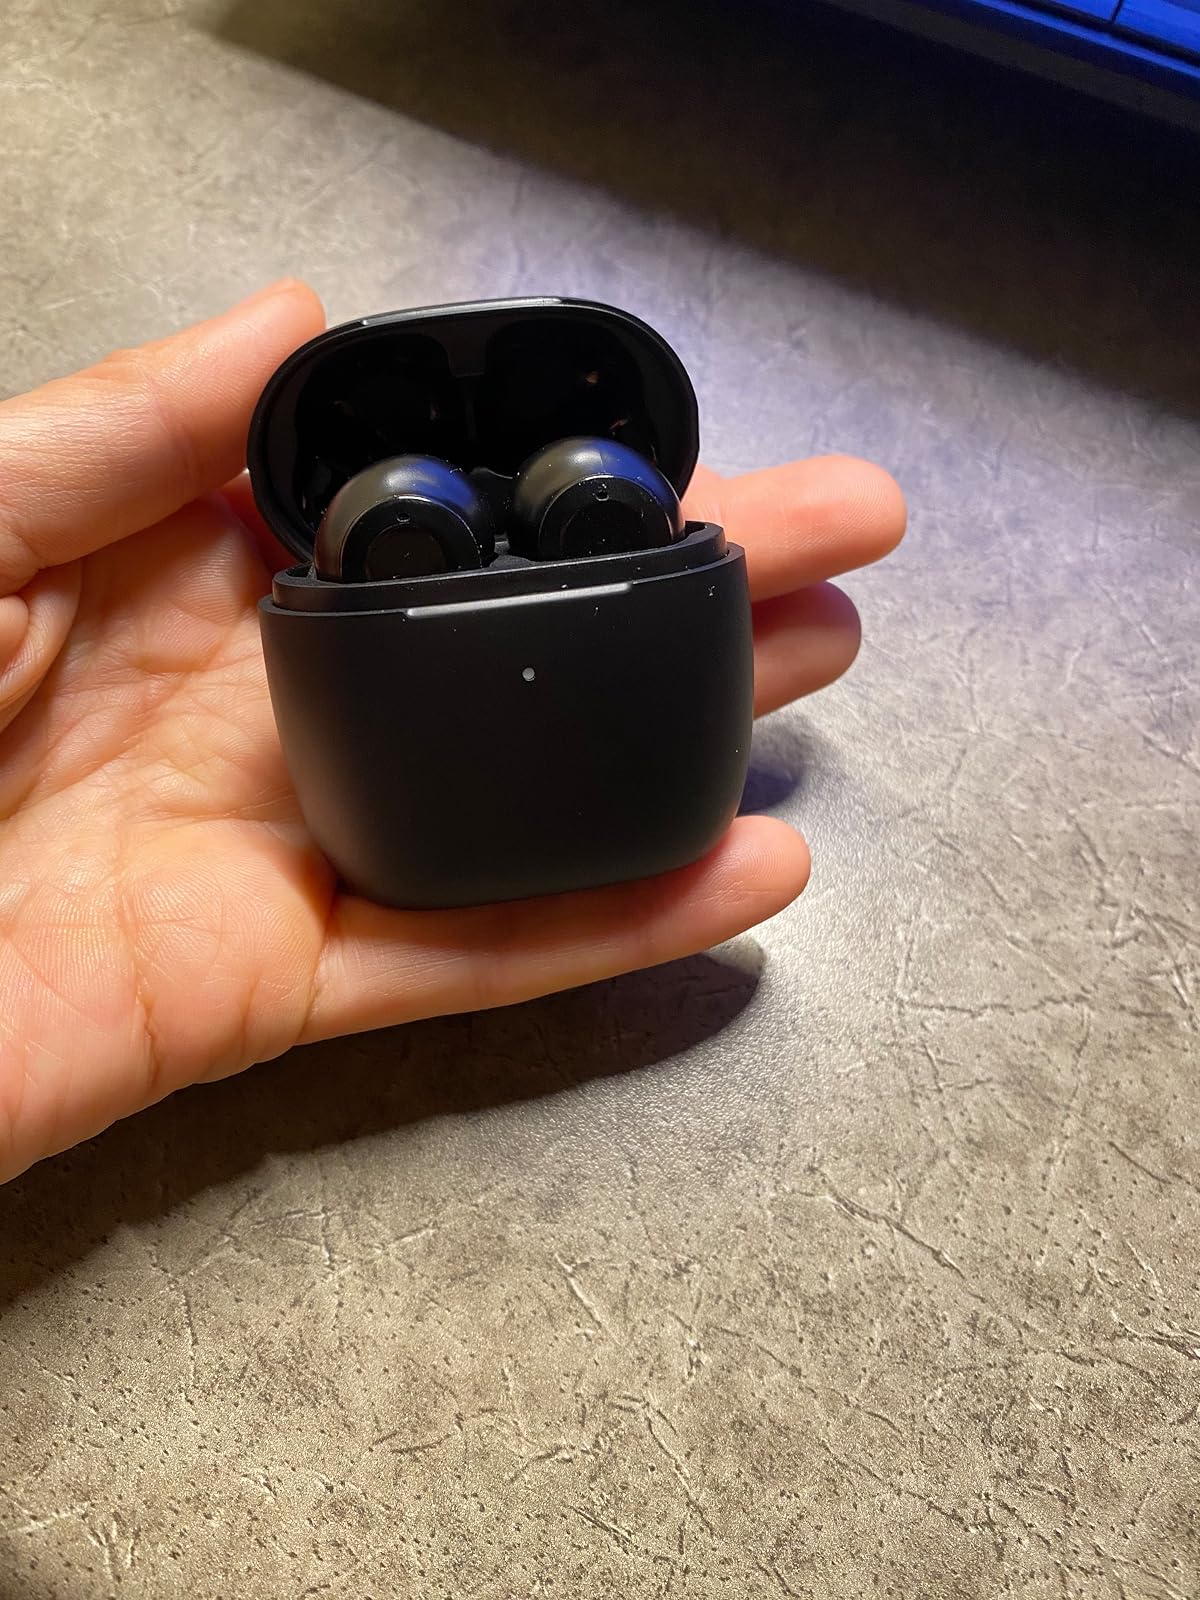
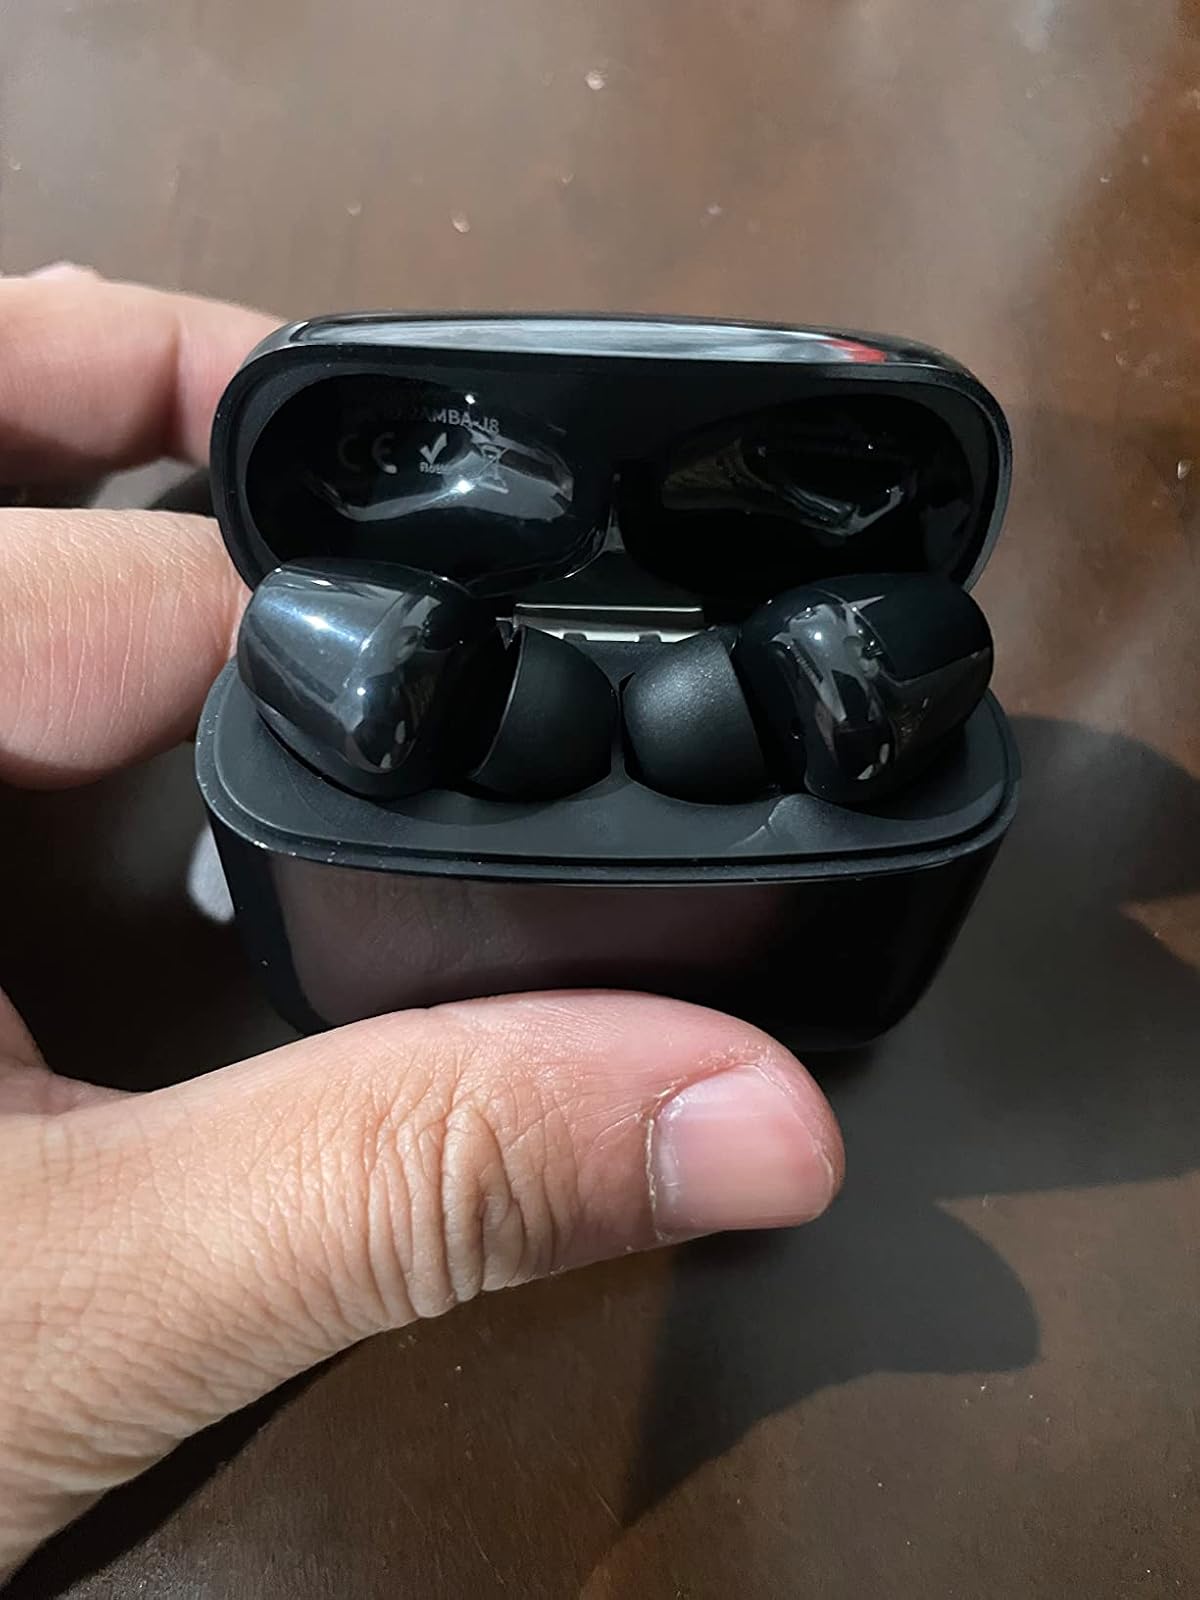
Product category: earbuds
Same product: no